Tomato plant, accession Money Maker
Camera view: vertical (180 deg); turntable rotation: 270 degrees
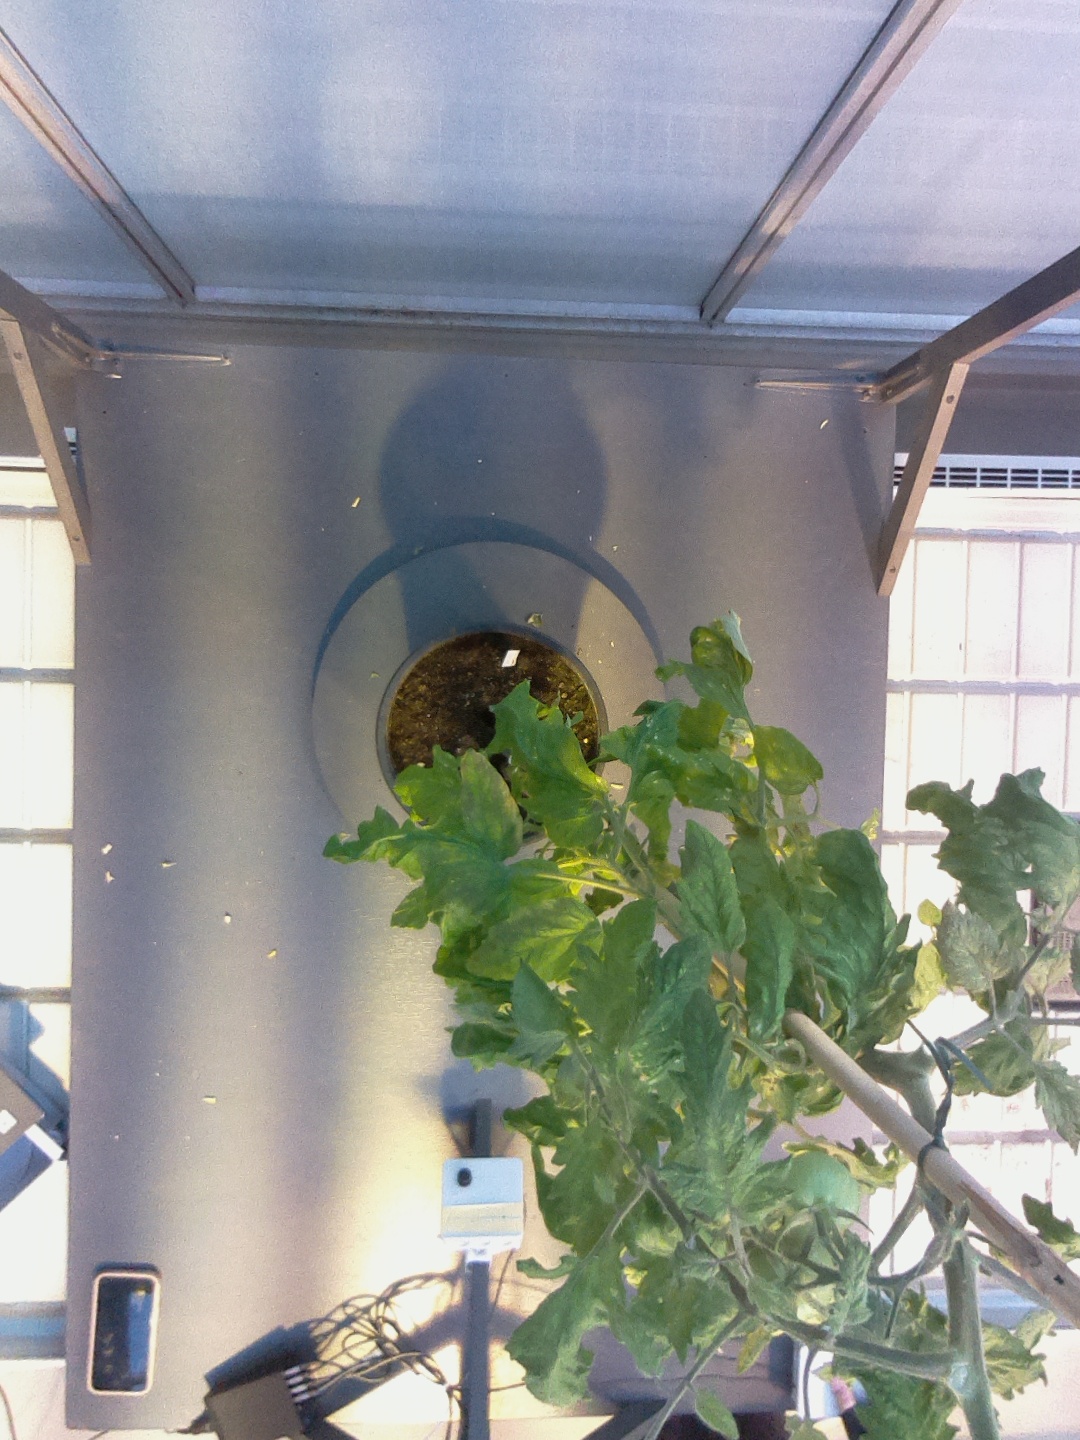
BBCH growth stage 79: 90% -100% of final fruit size